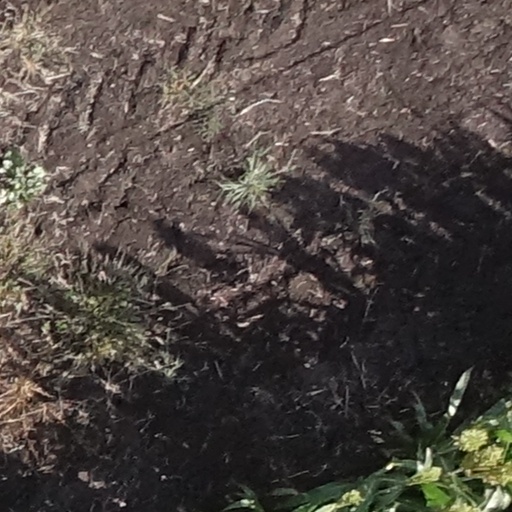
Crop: sorghum